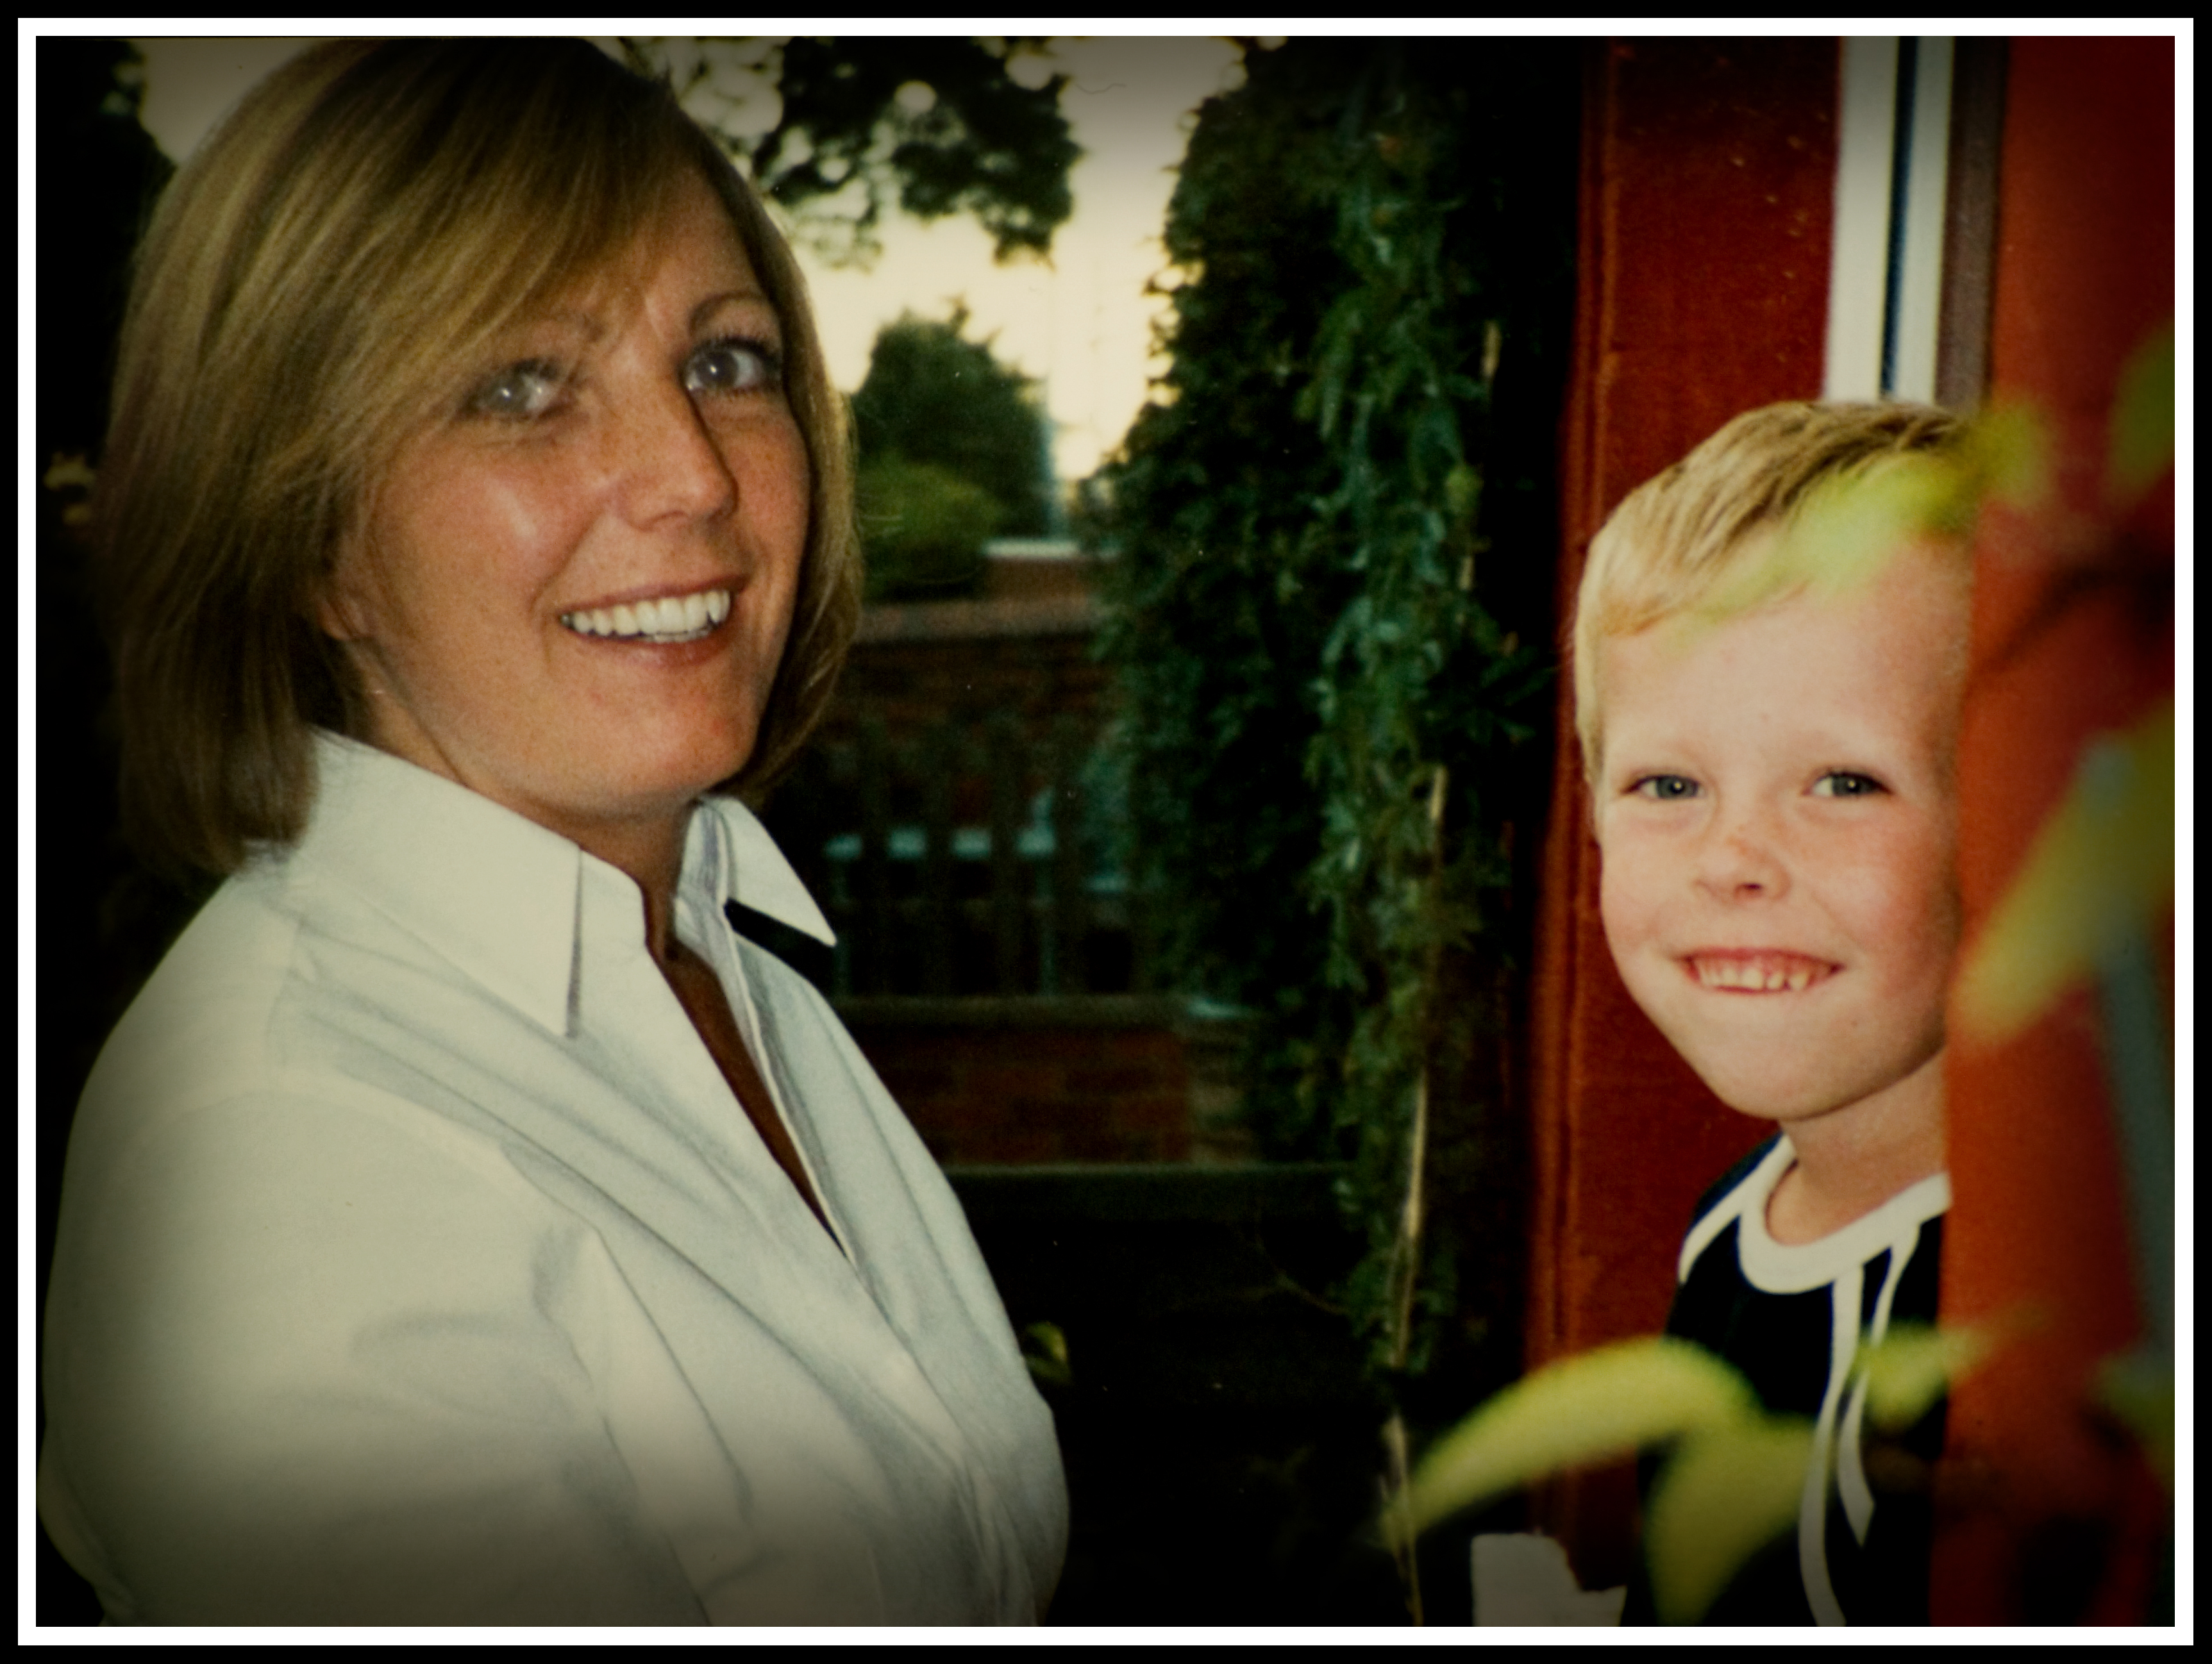
person, people, portrait, child, facial expression, smile, son, girlfriend, family, wife, image, mum, portrait photography, prtrait